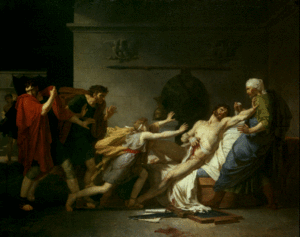
La mort de Caton d’Utique est un tableau d'histoire peint par l'artiste académique français Jean-Paul Laurens en 1863. Il est conservée au musée des Augustins de Toulouse.